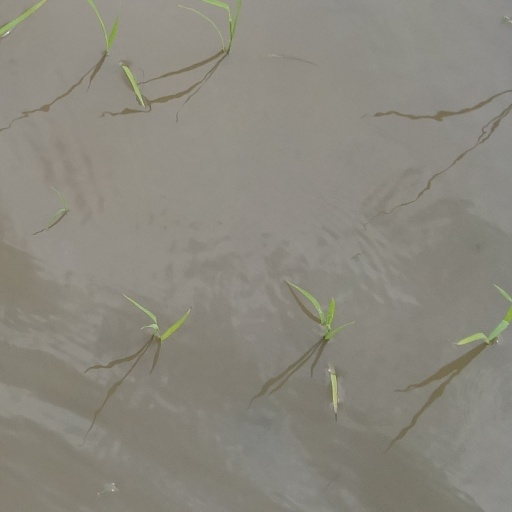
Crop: rice